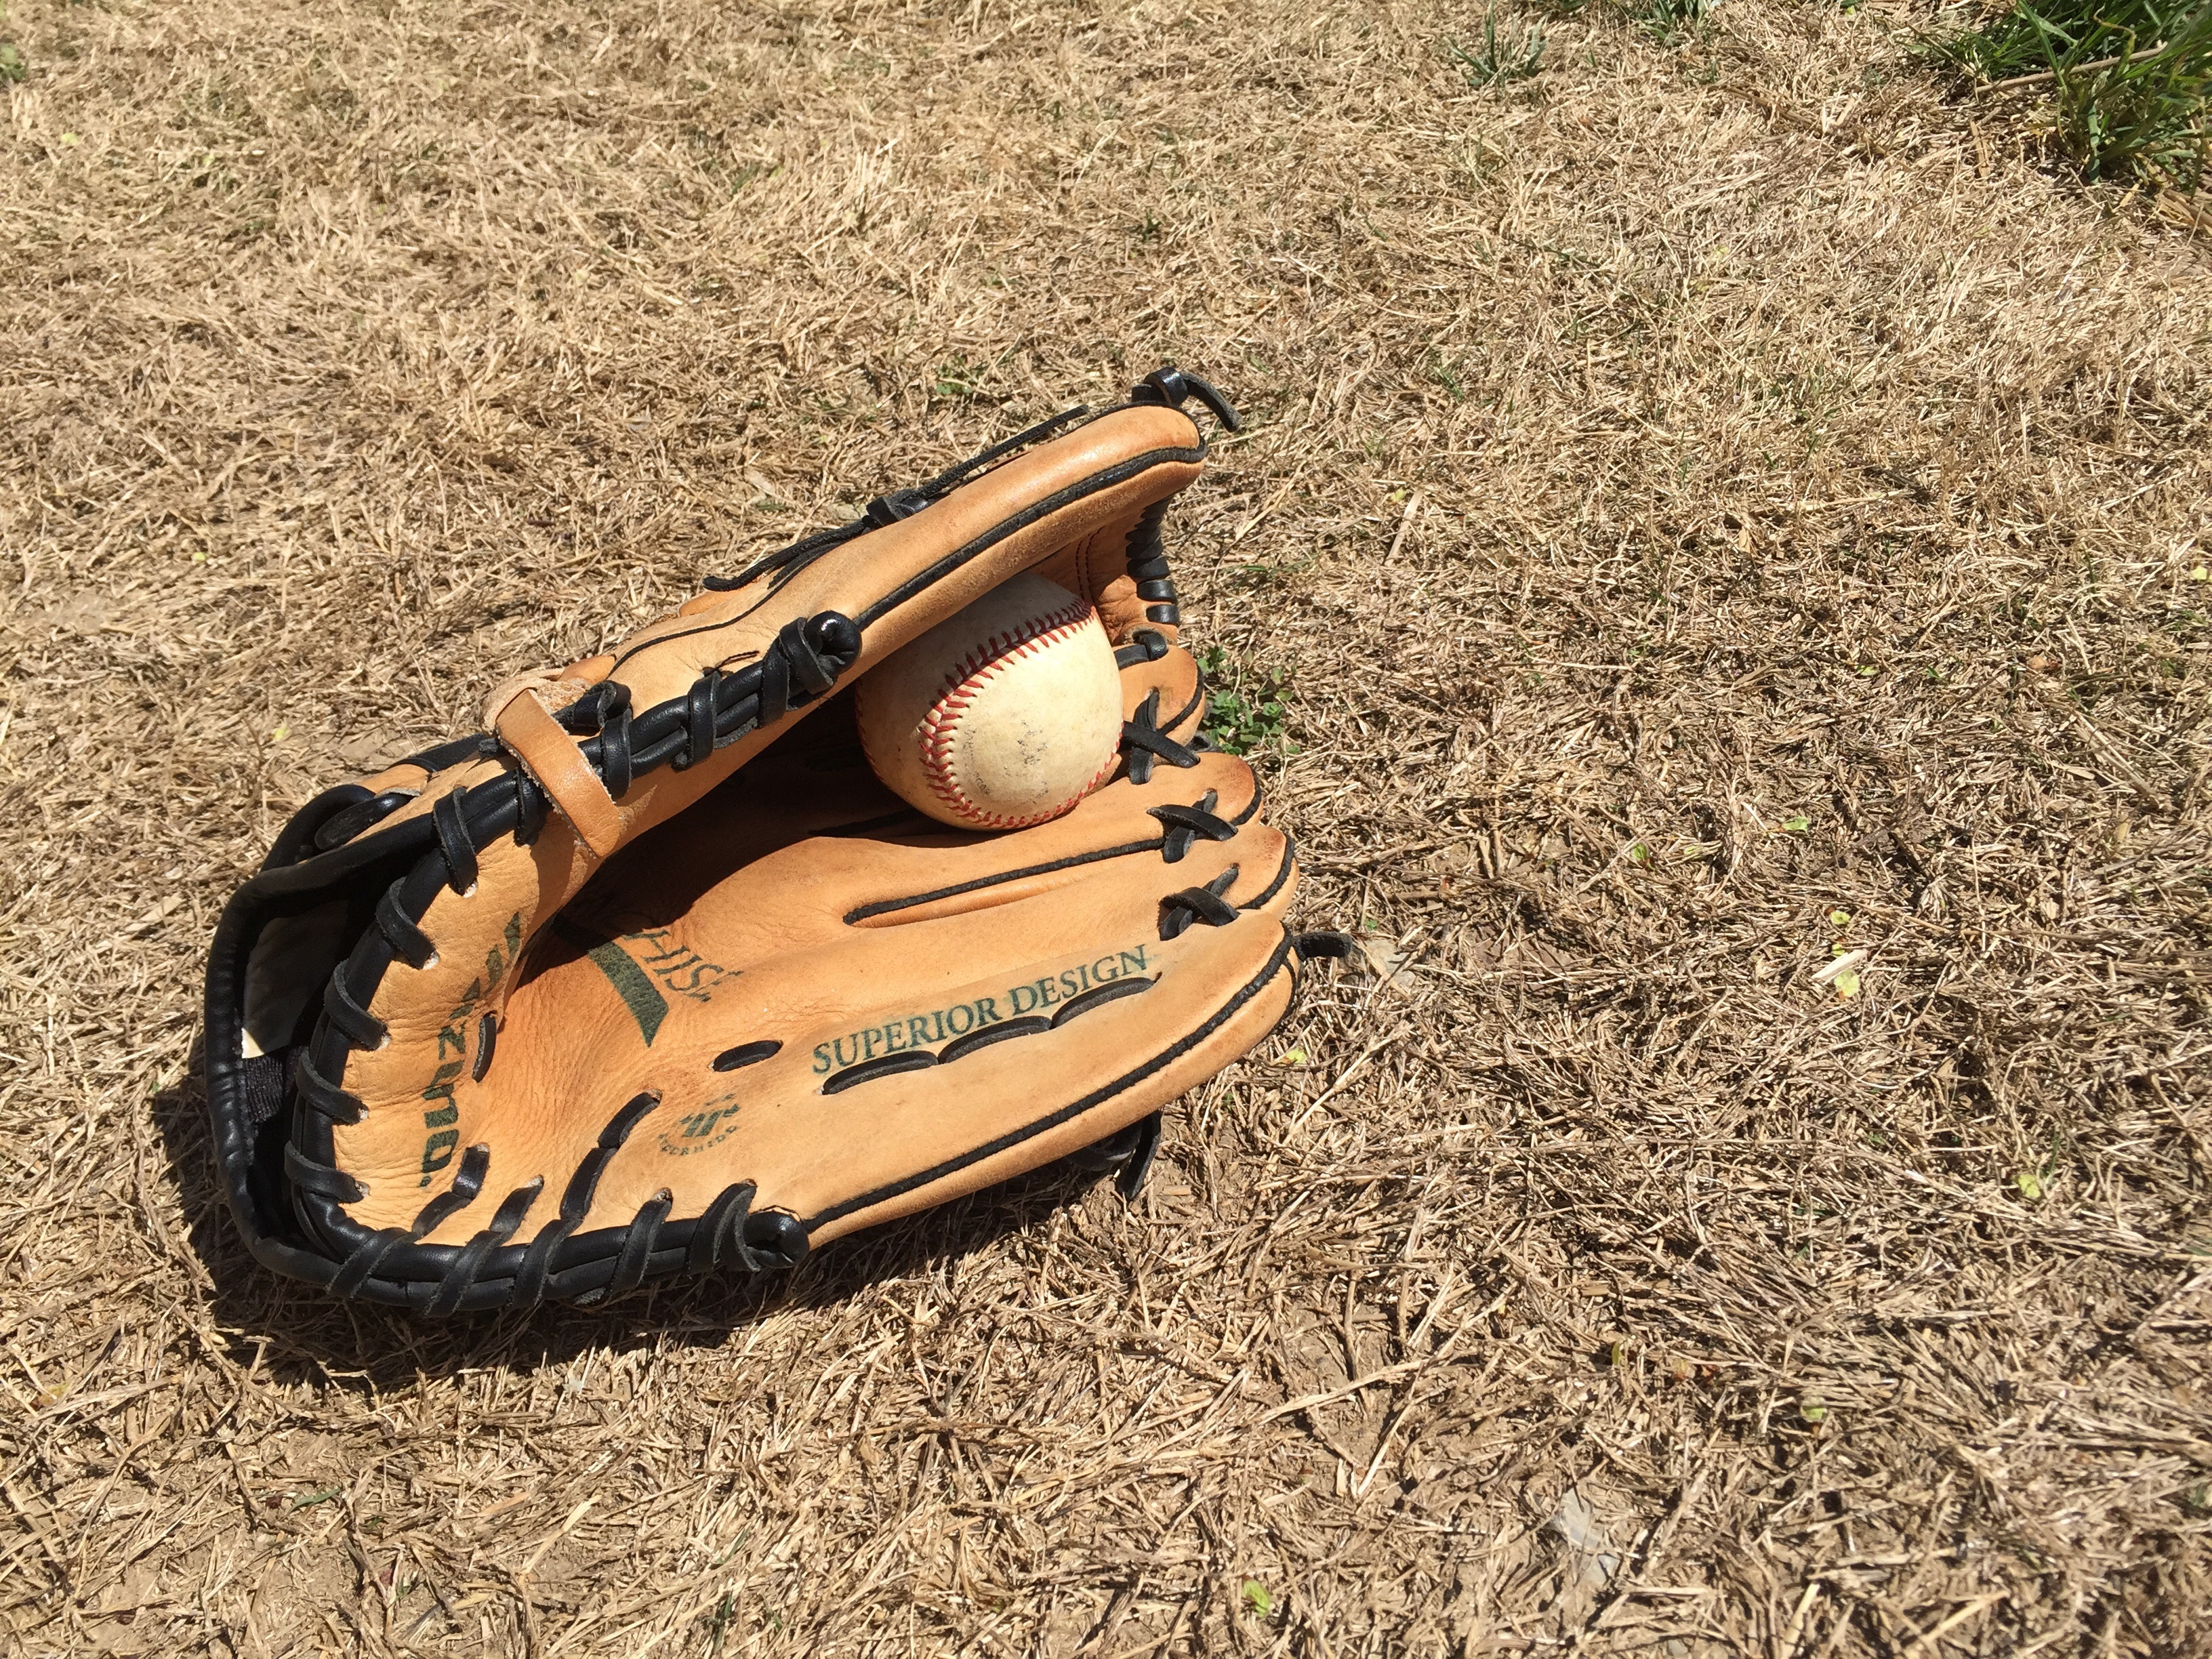
shoe, baseball, mitt, glove, sport, game, vehicle, equipment, footwear, ball